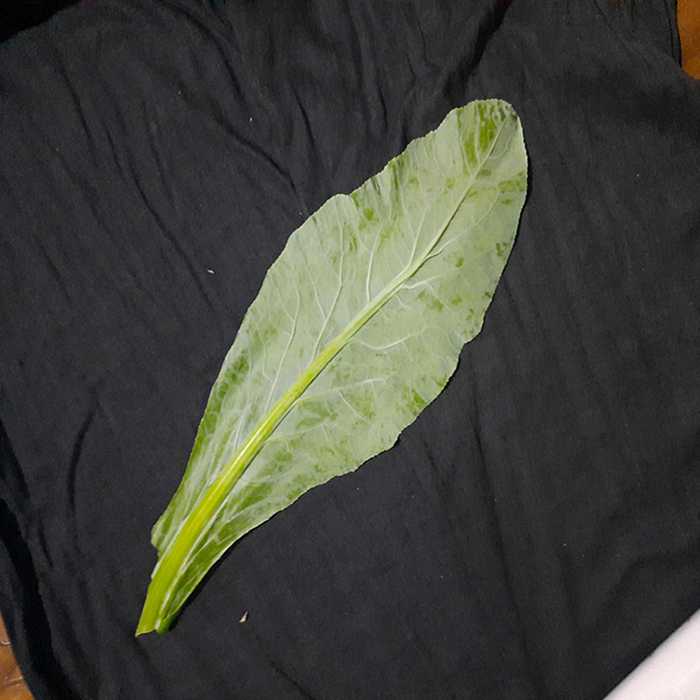
Plant: Cauliflower
Label: Fresh leaf